Waltham, Massachusetts

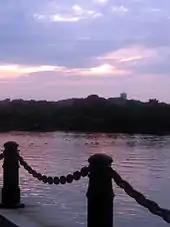
The Charles River in Waltham

According to the United States Census Bureau, the city has a total area of , of which is land and (6.69%) is water.